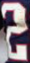
Number: 2